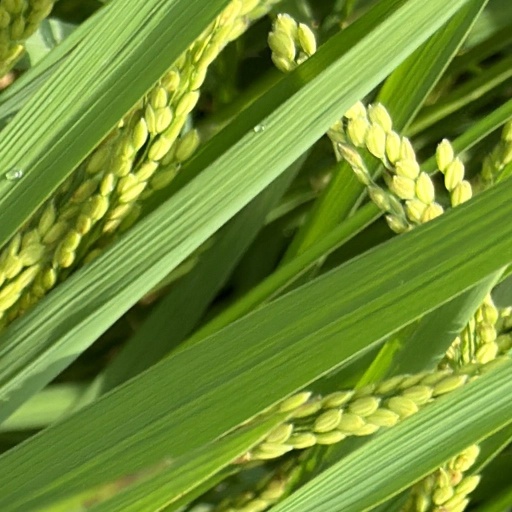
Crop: rice